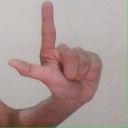
अक्षर: ल